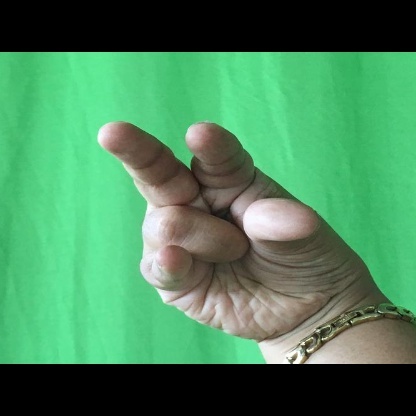
Mudra: Kangulam